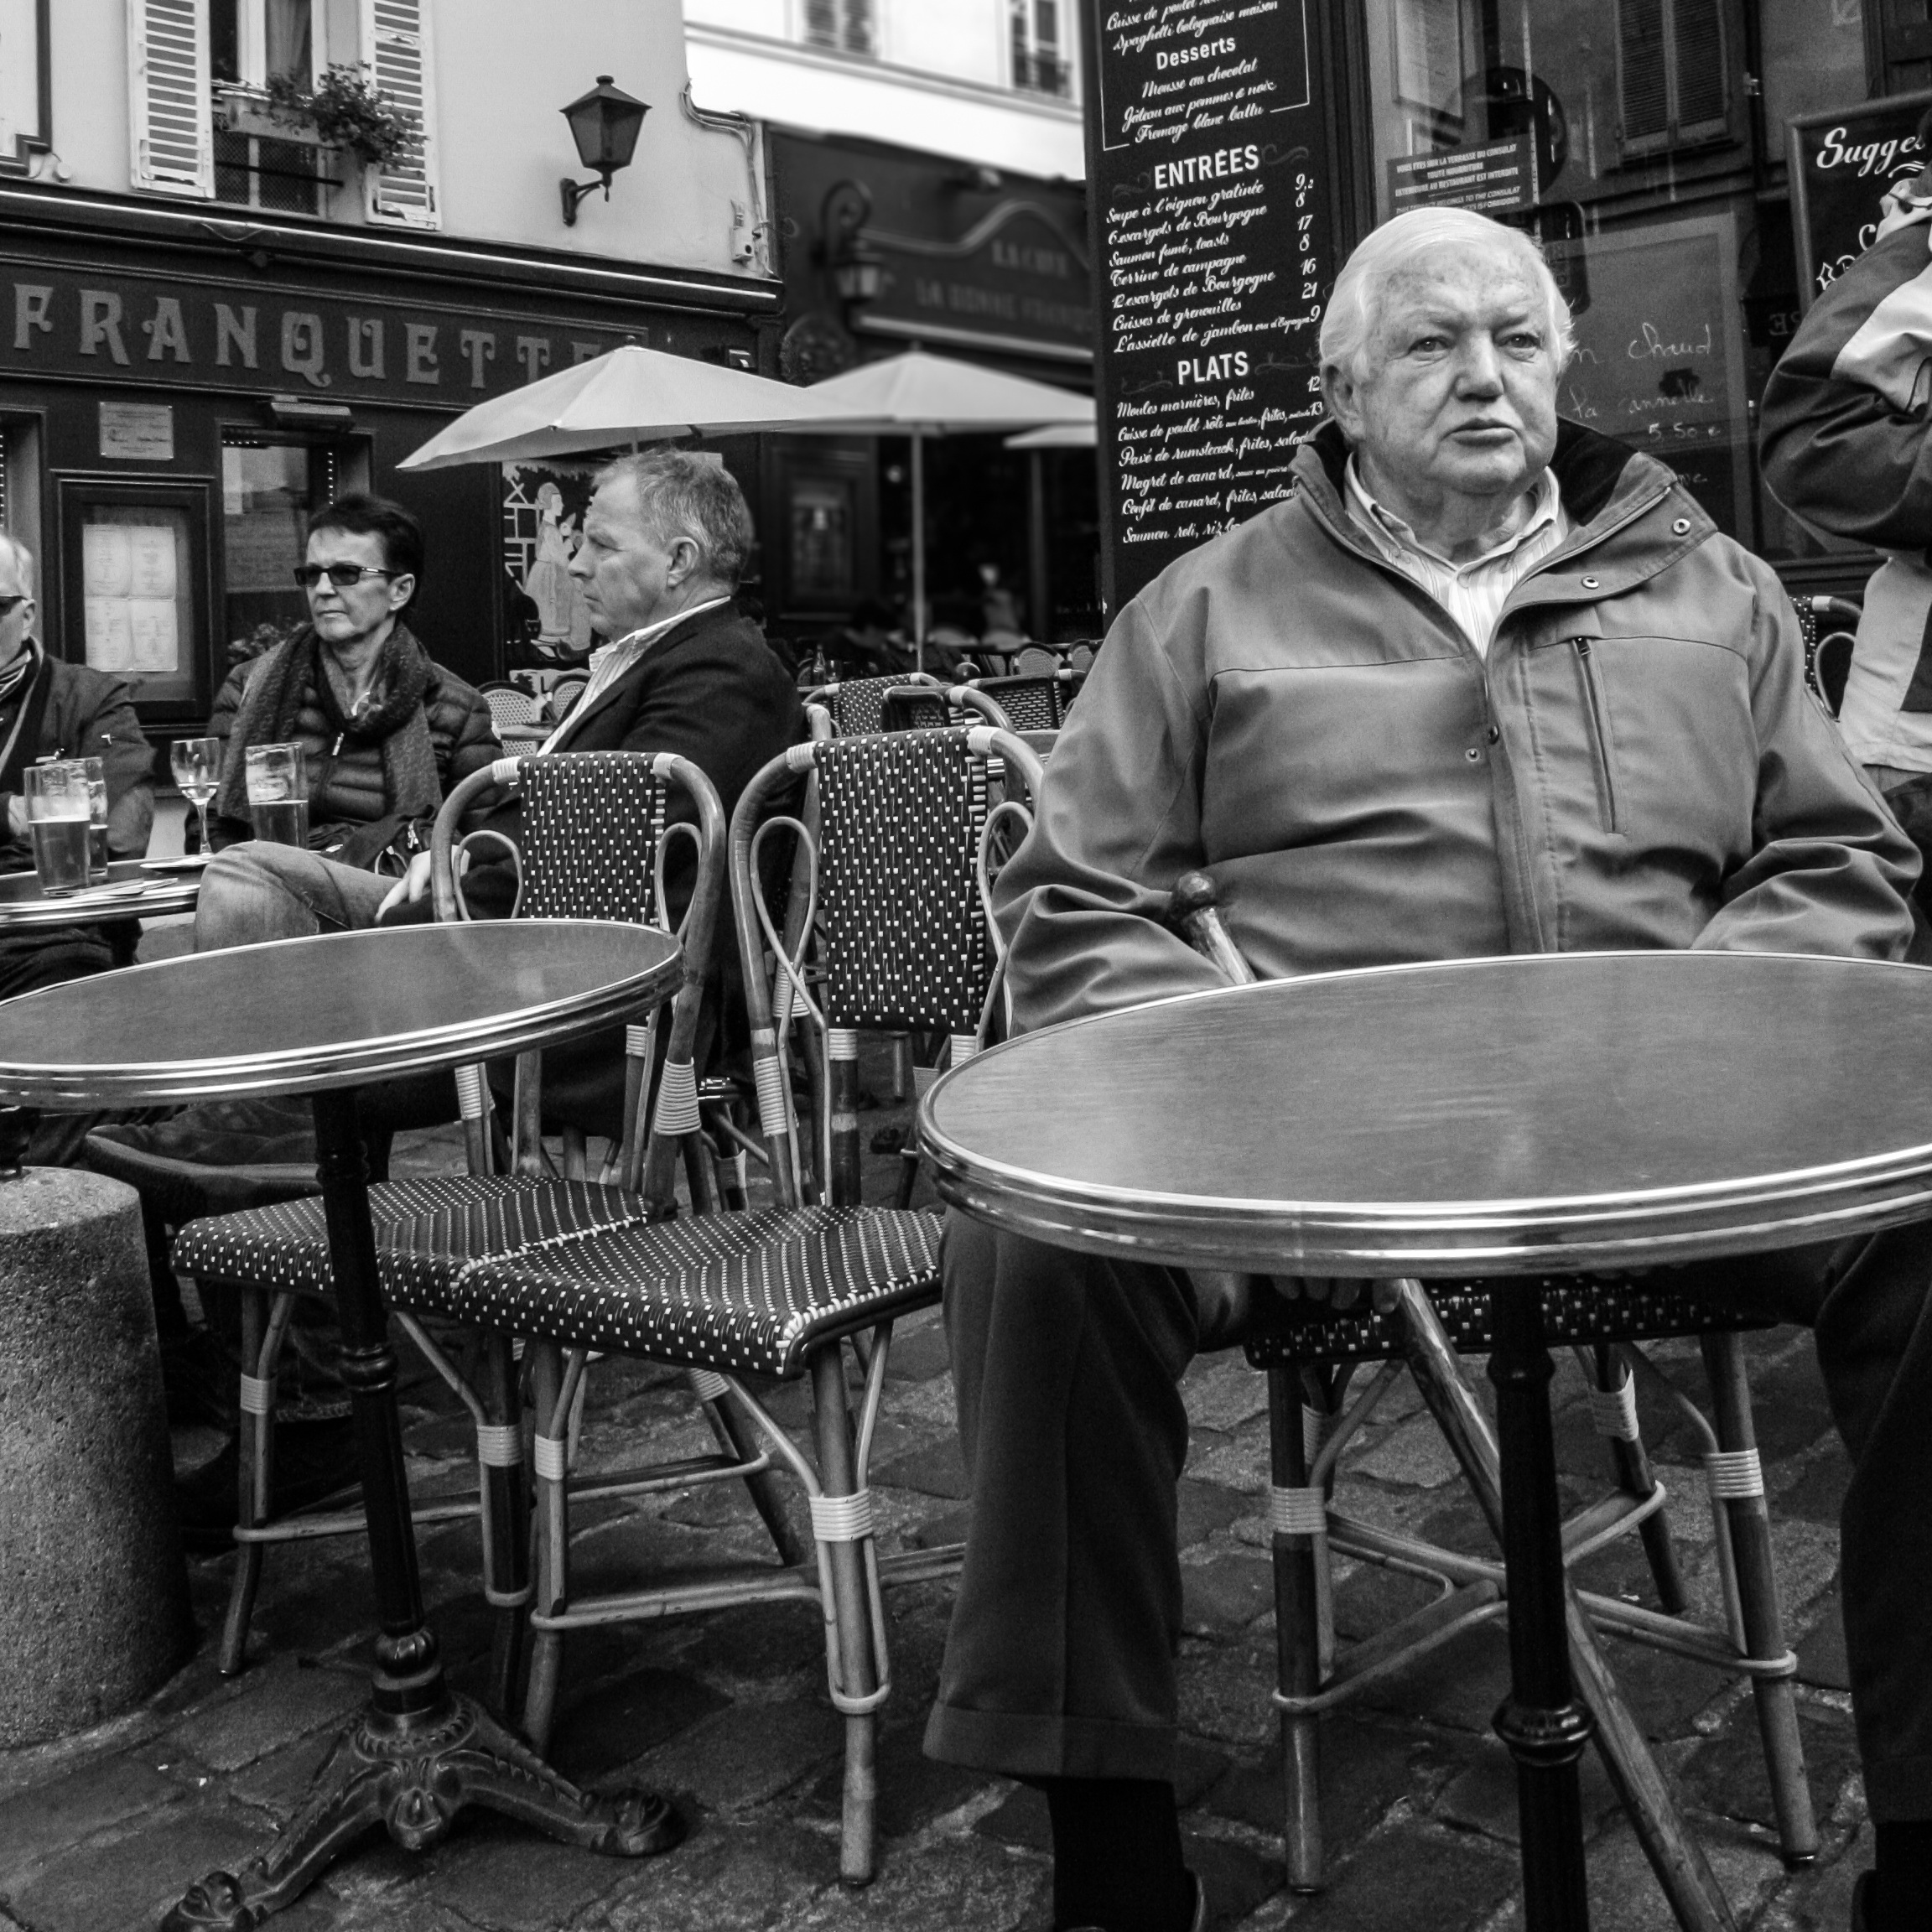
coffee, black and white, road, street, paris, sitting, black, monochrome, terrace, infrastructure, photograph, image, montmartre, character, monochrome photography